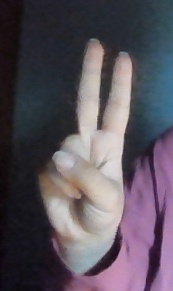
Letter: taa